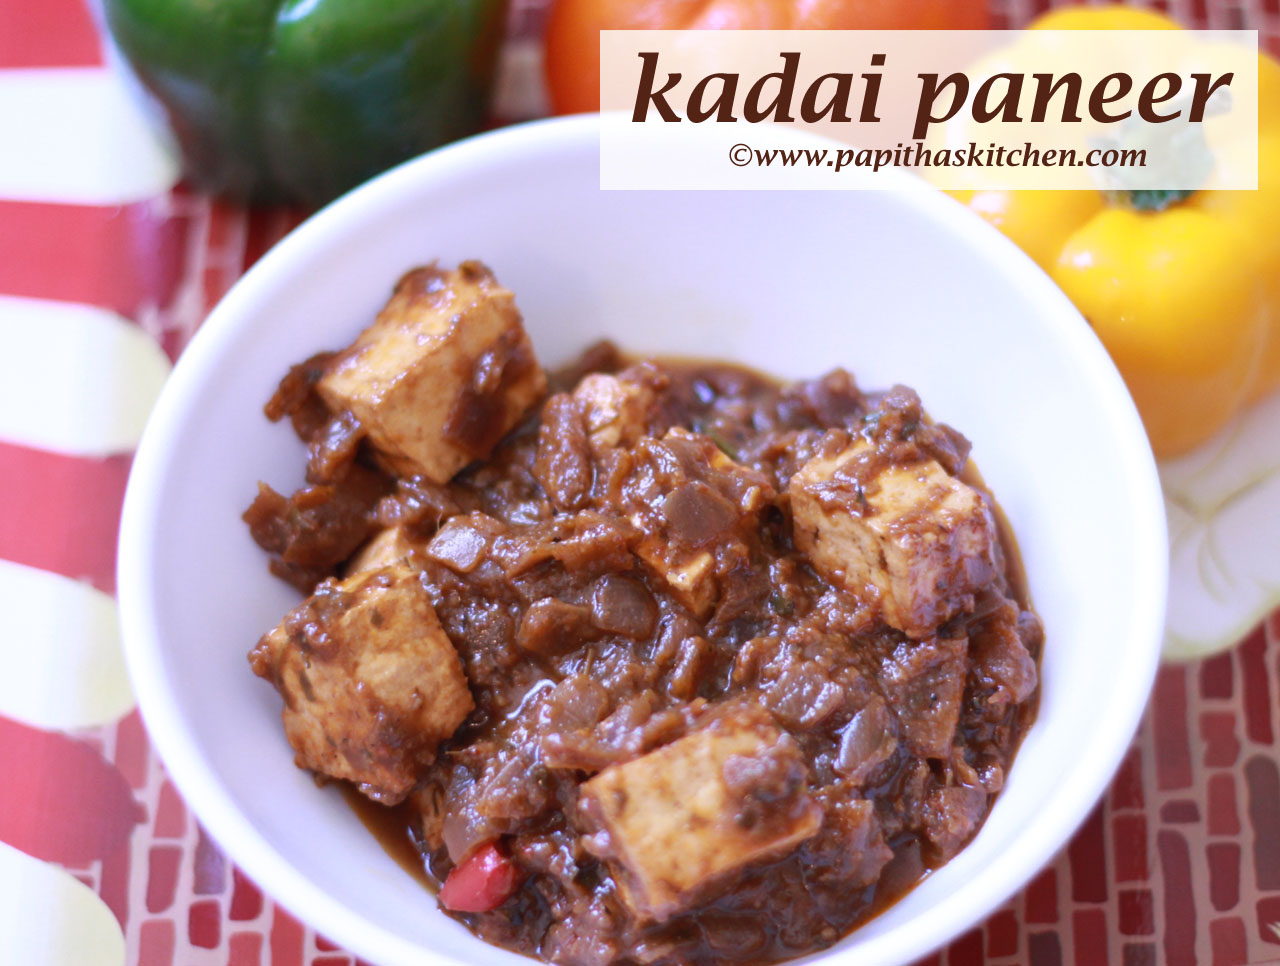
Dish: kadai_paneer